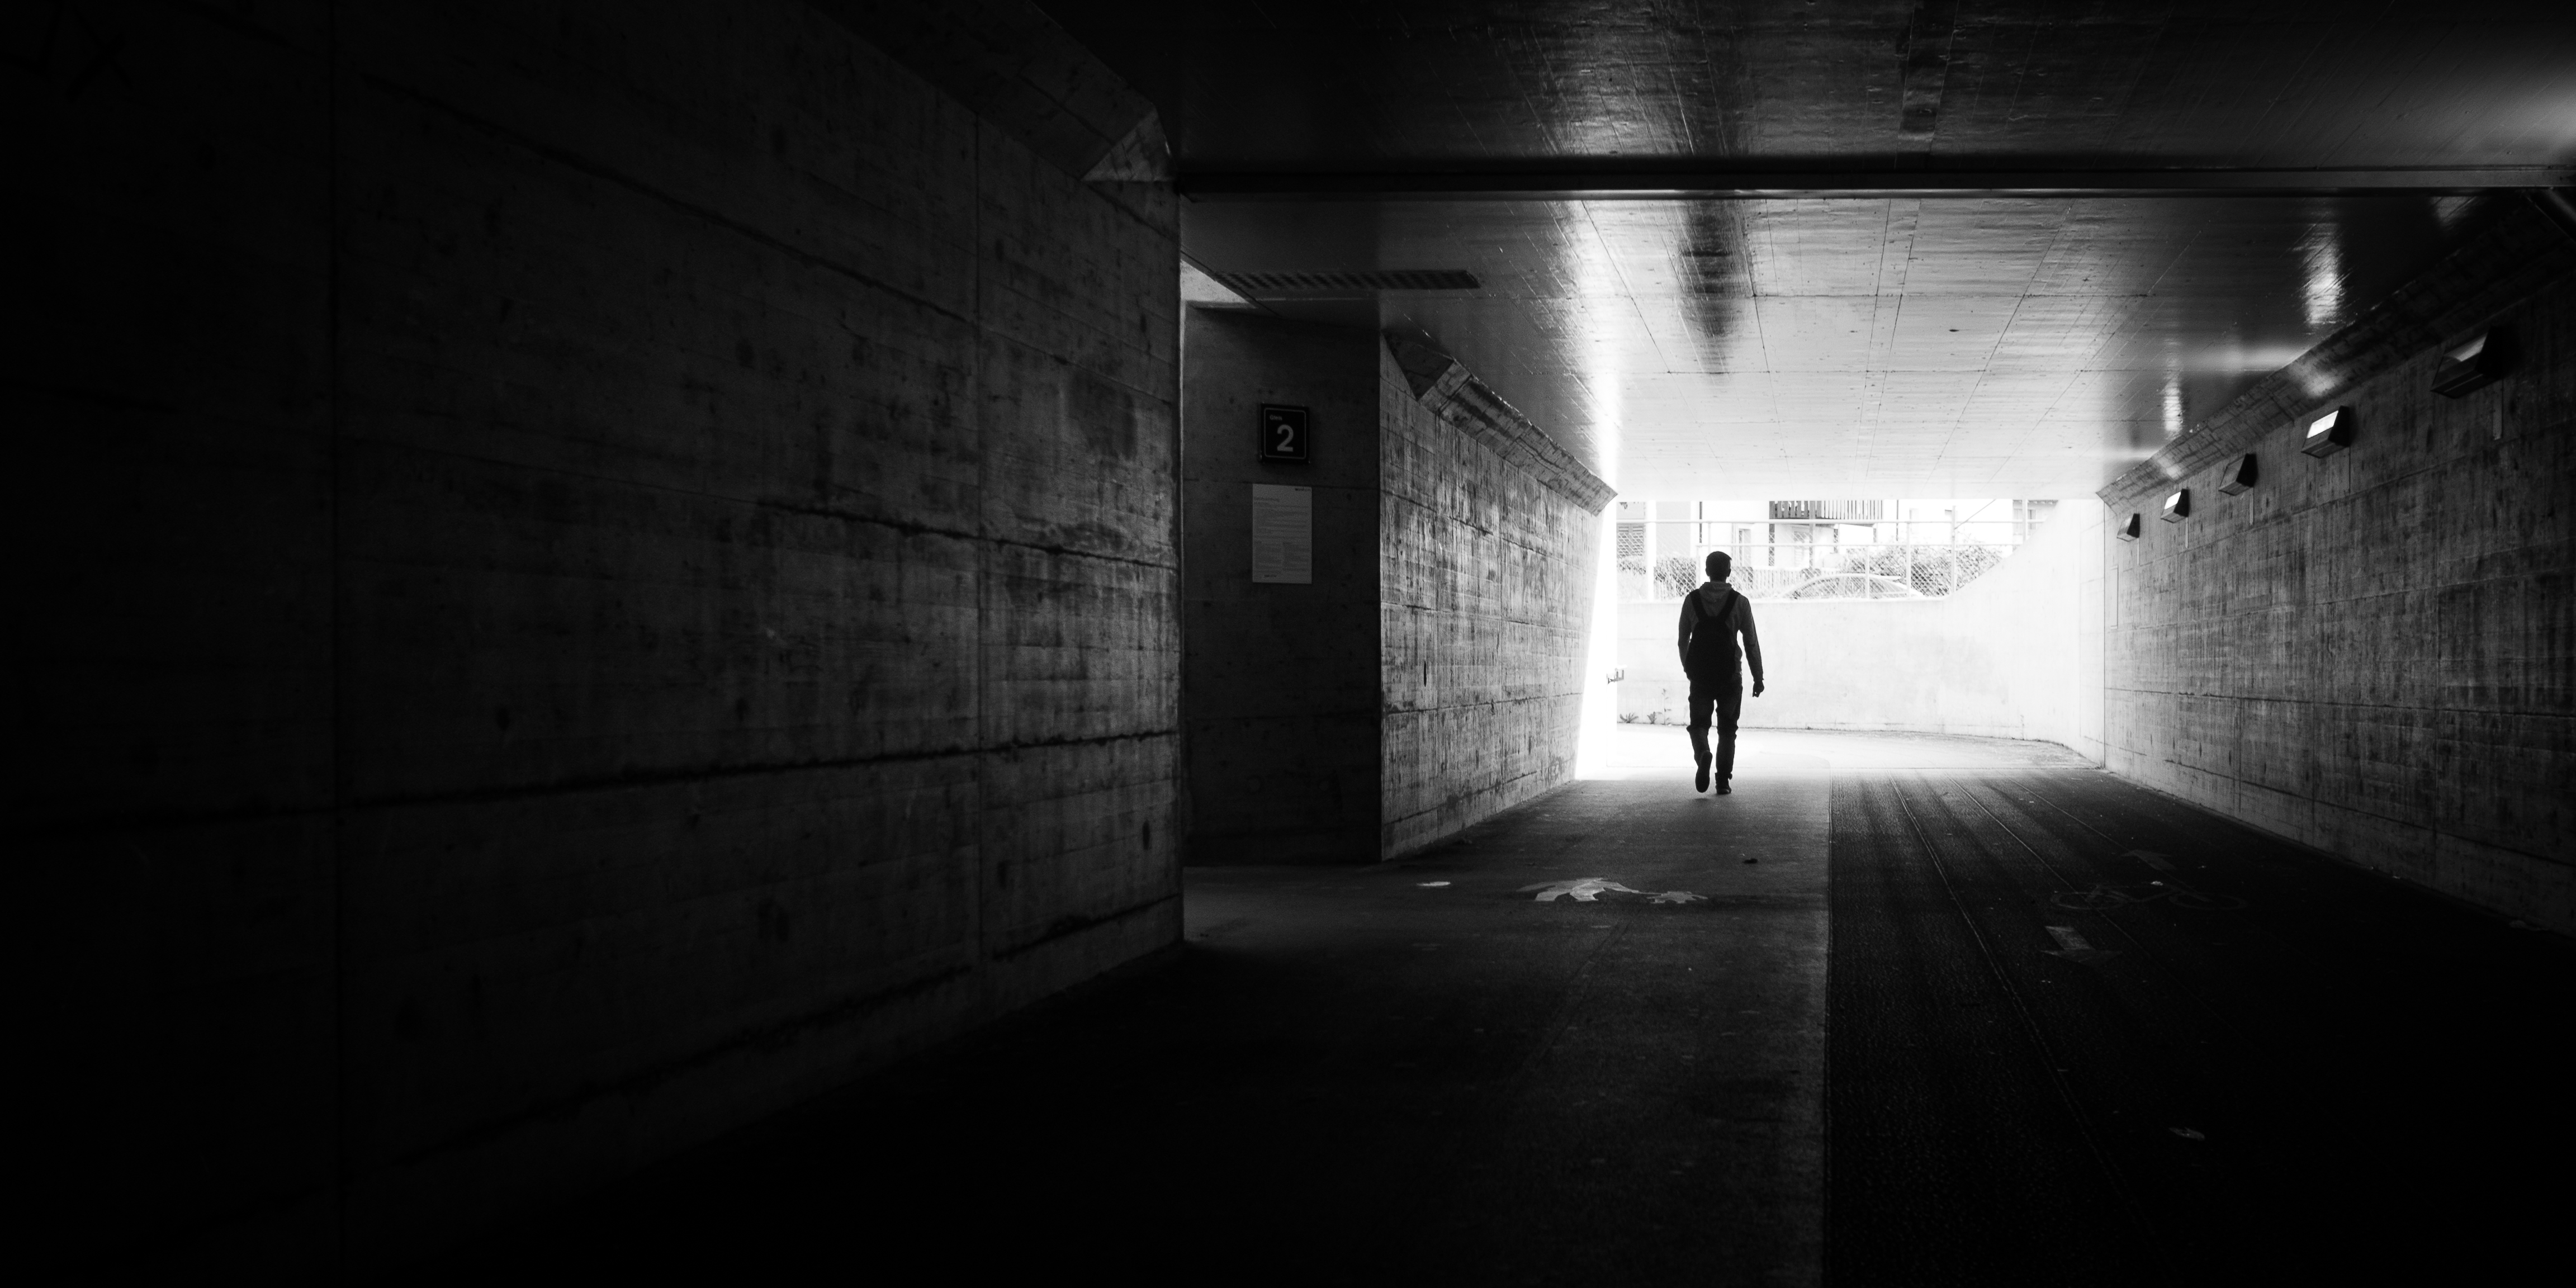
light, black and white, white, street, night, photography, alley, shadow, darkness, black, monochrome, streetphotography, flickr, thomas, infrastructure, symmetry, olympus, snapshot, omd, fuji, leica, monochrom, leuthard, hcb, thomasleuthard, monochrome photography, film noir